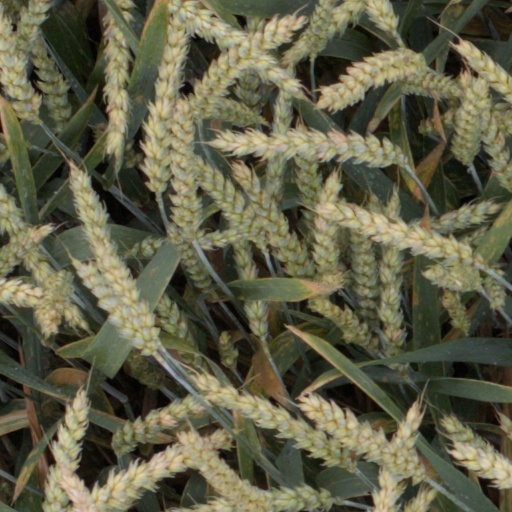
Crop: wheat